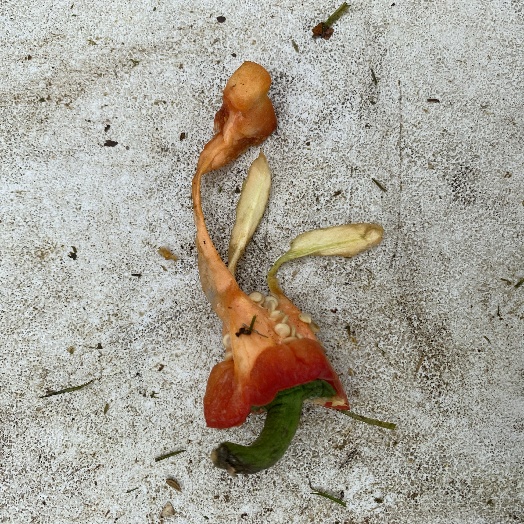
Label: Food Organics